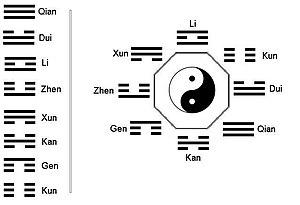
Le Ba gua, Bagua ou Pa Kua est un diagramme octogonal comportant un trigramme différent sur chacun de ses côtés.